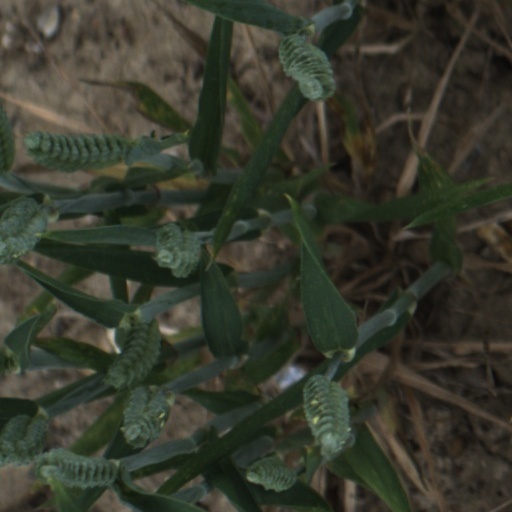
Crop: wheat